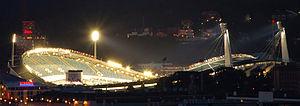
Ullevi, Ullevi Stadion, officiellement Nya Ullevi afin de le distinguer du Gamla Ullevi, est un stade situé à Göteborg en Suède, dont l'architecte est Fritz Jaenecke.